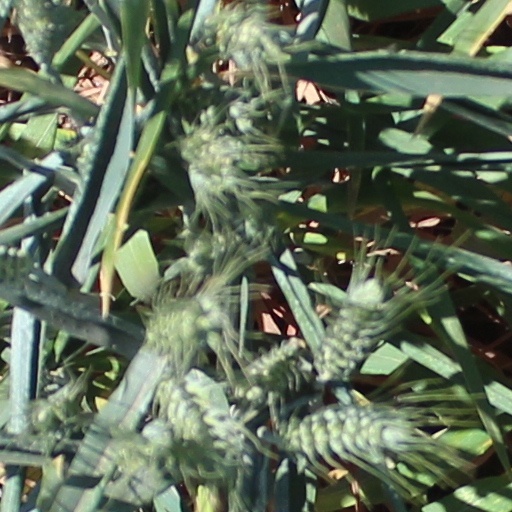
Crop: wheat